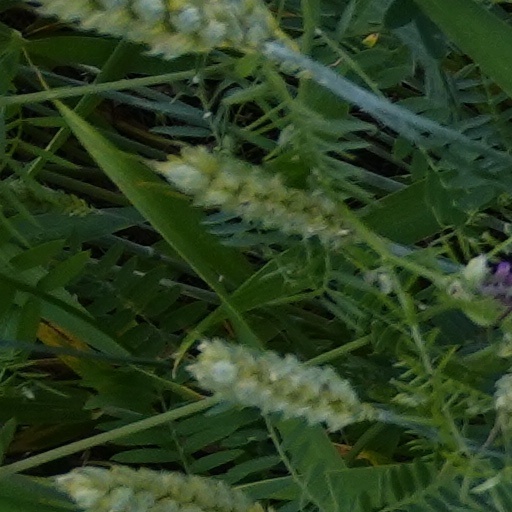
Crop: wheat